Richard Mulcahy

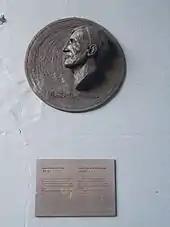
Commemorative relief of General Richard Mulcahy at Collins Barracks, Dublin

After the resignation of W. T. Cosgrave as Leader of Fine Gael in 1944, Mulcahy became party leader while still a member of the Seanad. Thomas F. O'Higgins was the parliamentary leader of the party in the Dáil at the time and Leader of the Opposition. Facing his first general election as party leader, Mulcahy drew up a list of 13 young candidates to contest seats for Fine Gael. Of the eight who ran, four were elected. He was returned to the 12th Dáil as a TD for Tipperary at the 1944 general election. While Fine Gael's decline had been slowed, its future was still in doubt.